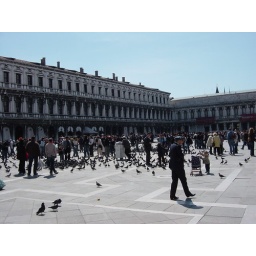
Our accidental visit to Venizia (they moved our car to another train in the middle of the night as we slept).